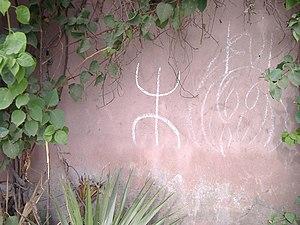
ⵣ, appelé yaz, est une lettre de l’alphabet amazigh, le tifinagh. Elle représente une consonne fricative alvéolaire voisée /z/.